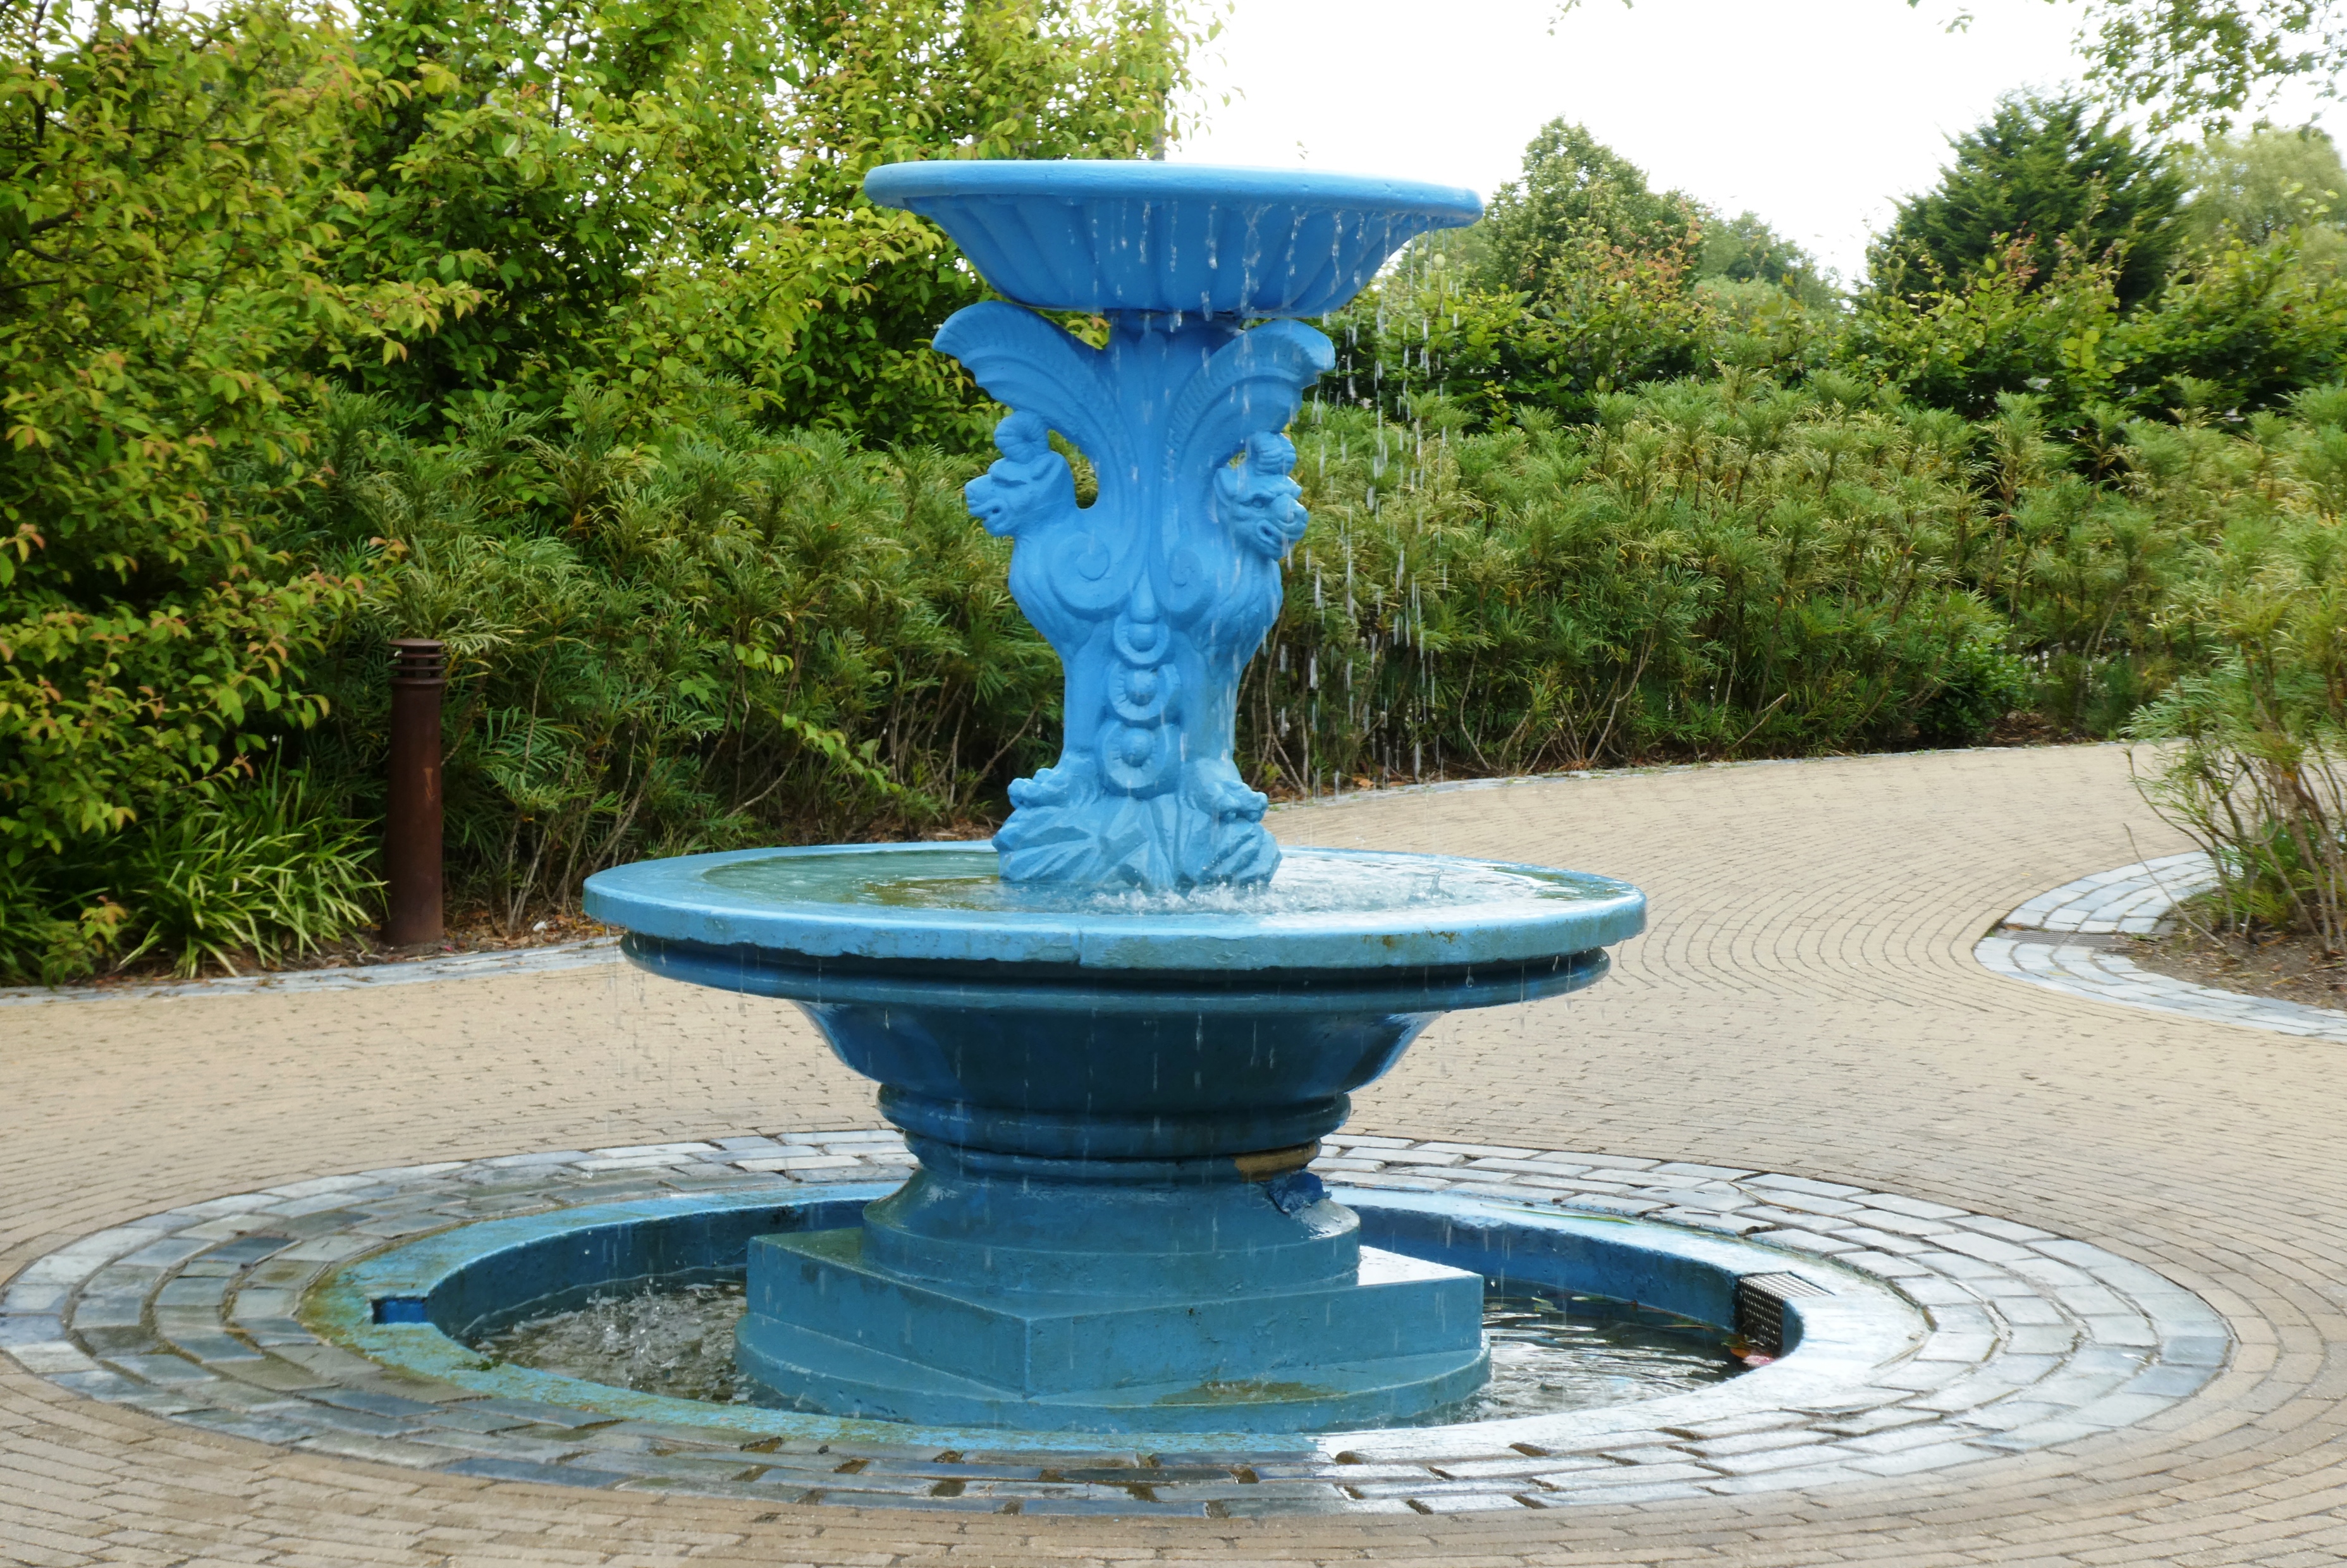
fountain, water, decoration, plant, green, azure, vegetation, sky, tree, natural landscape, grass, shrub, art, landscape, street light, font, groundcover, finial, water feature, electric blue, symmetry, lawn ornament, garden, landscaping, bird bath, leisure, artifact, circle, symbol, yard, outdoor structure, annual plant, interior design, concrete, pottery, rock, walkway, park, estate